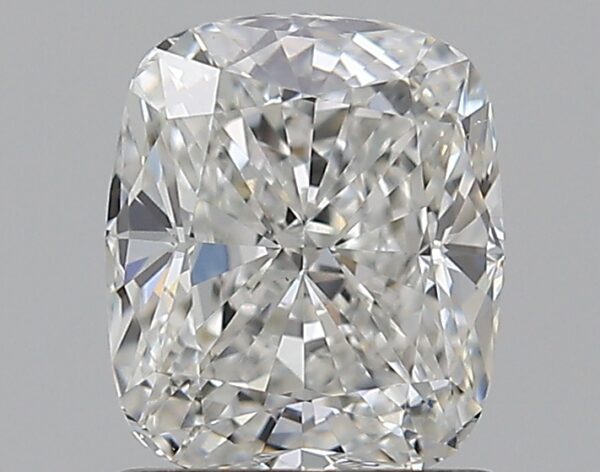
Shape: cushion
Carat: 1.2
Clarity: VS2
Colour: F
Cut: EX
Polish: EX
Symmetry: VG
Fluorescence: N
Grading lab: GIA
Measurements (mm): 6.65 x 5.61 x 3.83